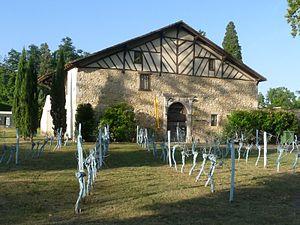
Musée à Labastide-d'Armagnac, Landes, France
Labastide-d'Armagnac — parfois orthographié La Bastide d'Armagnac — est une commune du Sud-Ouest de la France, située dans le département des Landes.
Le temple des Bastides est un ancien lieu de culte protestant reconverti en musée et lieu d'exposition, situé sur la commune de Labastide-d'Armagnac, dans le département français des Landes.
Le département français des Landes compte 438 églises pour un total de 331 communes, soit une moyenne de 1,32 église par commune. La commune de Parleboscq, née de la réunion de sept paroisses, compte à elle seule sept églises.